Air Kasaï

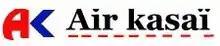
Previous logo

Air Kasaï is an airline with its head office on the property of N'Dolo Airport in Barumbu, Kinshasa, Democratic Republic of Congo. It operates charter services within Africa. Its main base is N'Dolo Airport, Kinshasa.